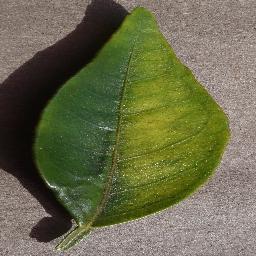
Label: Orange___Haunglongbing_(Citrus_greening)